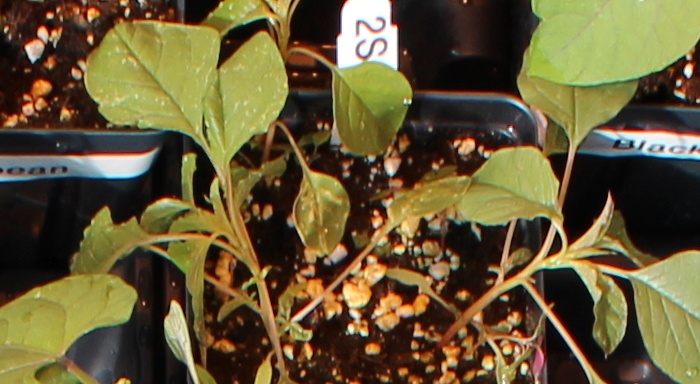
Label: Palmer Amaranth